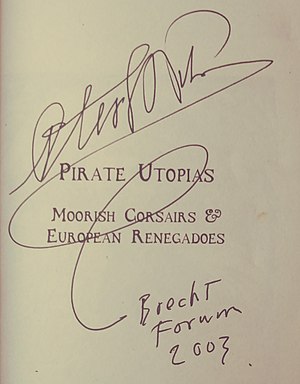
Hakim Bey
Hakim Bey er en amerikansk politisk forfatter, essayist, og poet, kendt for først at have introduceret konceptet om den Temporært Autonome Zone, baseret på en historisk gennemgang af piratutopier.